Dashain

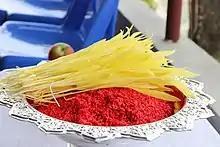
"Jamara" is sown on Ghatasthapna. The grass is grown in a dark room for nine days, and received as a prasad on the tenth day.

Ghatasthapana ("sowing "jamara"") is celebrated by Jhijhiya folk dancing across Mithila in Madhesh Province as the beginning of Dashain. A kalasha (pot) symbolizes Durga. It is filled with holy water in which barley seeds are sown, and placed in the center of a rectangular sand block. The remaining bed of sand is also seeded with grains. A priest begins the "puja" by asking Durga to bless the vessel with her presence. The ritual is performed at an astrologically-determined time, and Durga is believed to reside in the vessel during Navaratri.